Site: brandenburg
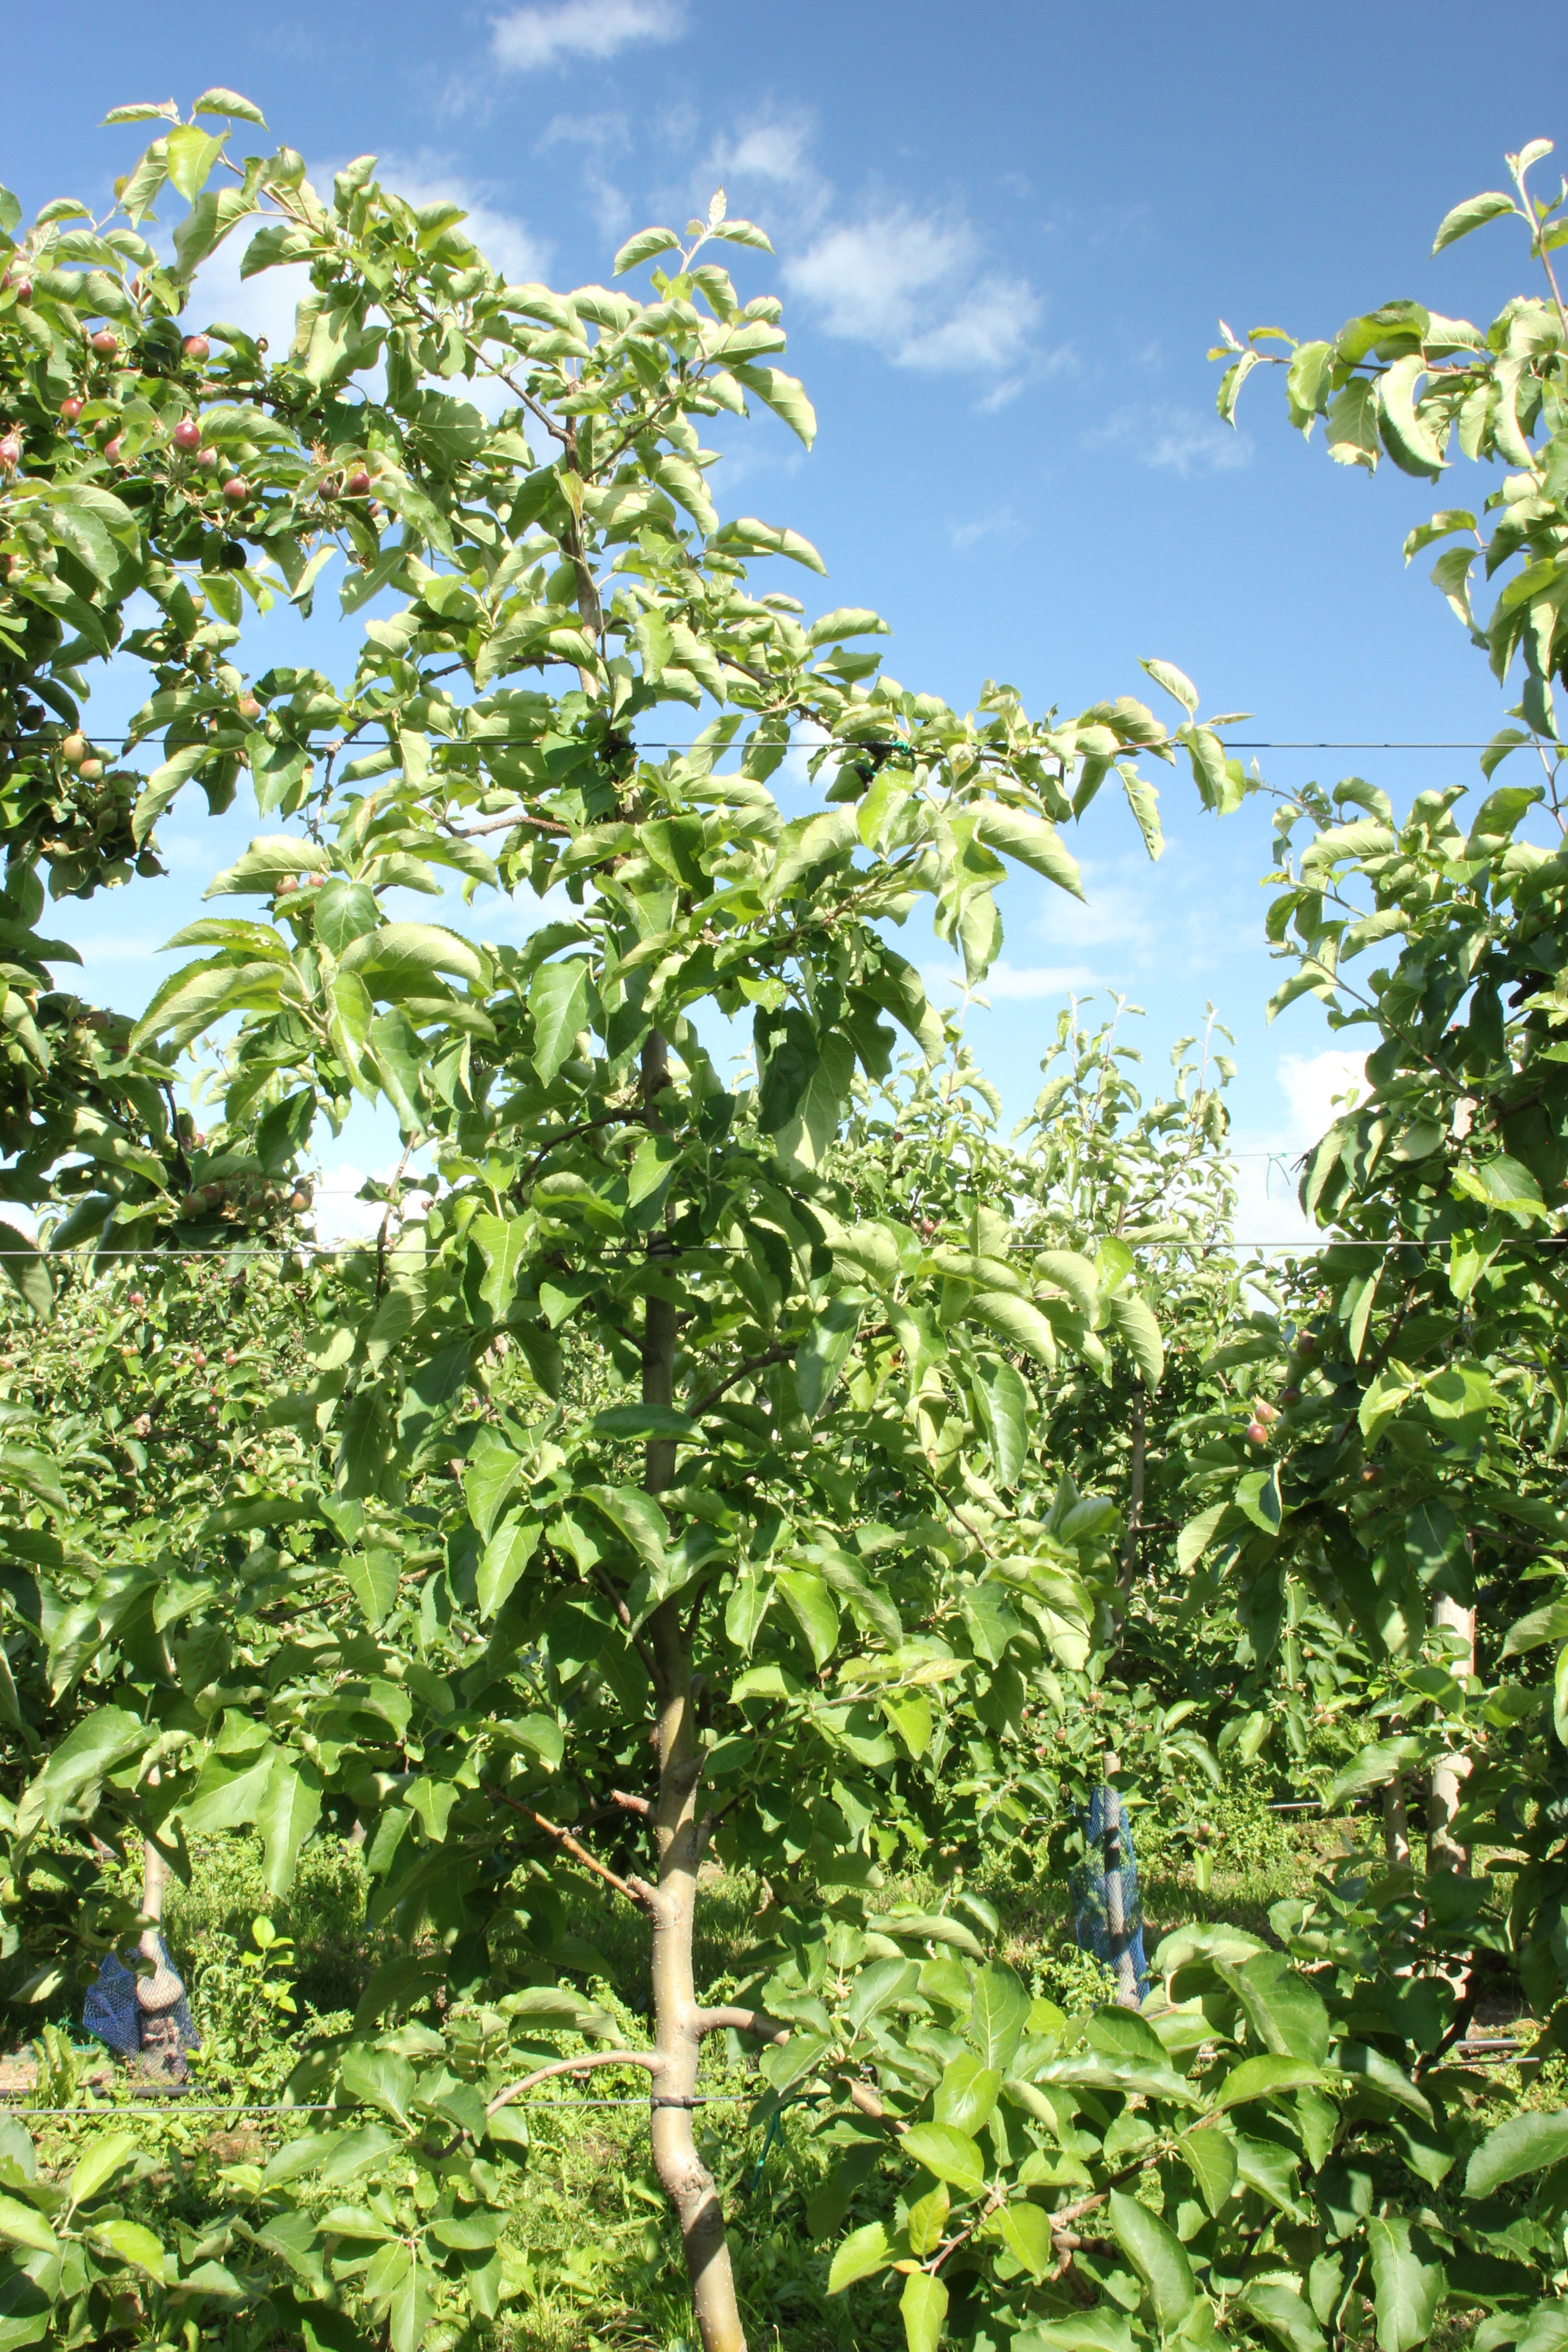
Growth stage (BBCH 72): Development of fruit